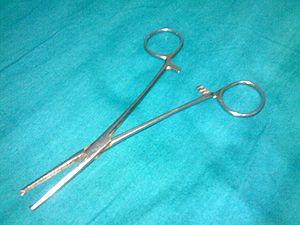
Pince de Kocher. فارسی: فورسپس کوخر